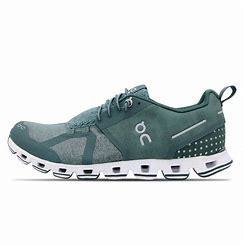
Brand: ON
Model: Cloud Terry